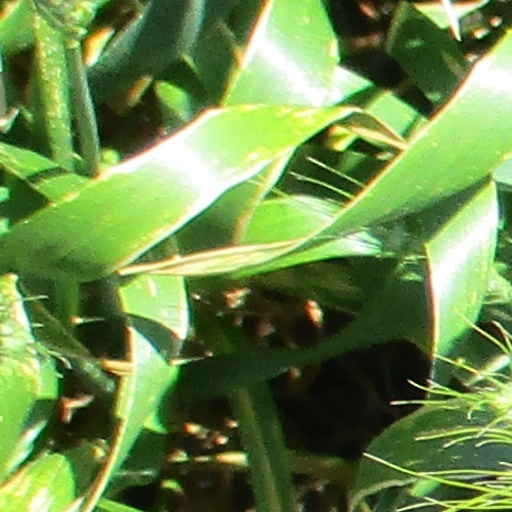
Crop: wheat